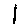
Label: 1